Mississippi River Museum

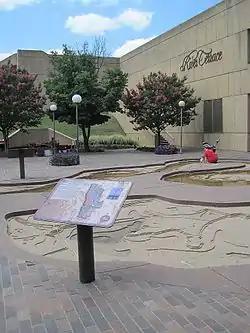
The museum's entrance, featuring a scale model of the Mississippi River.

The Mississippi River Museum was a museum located on Mud Island, in Memphis, Tennessee.